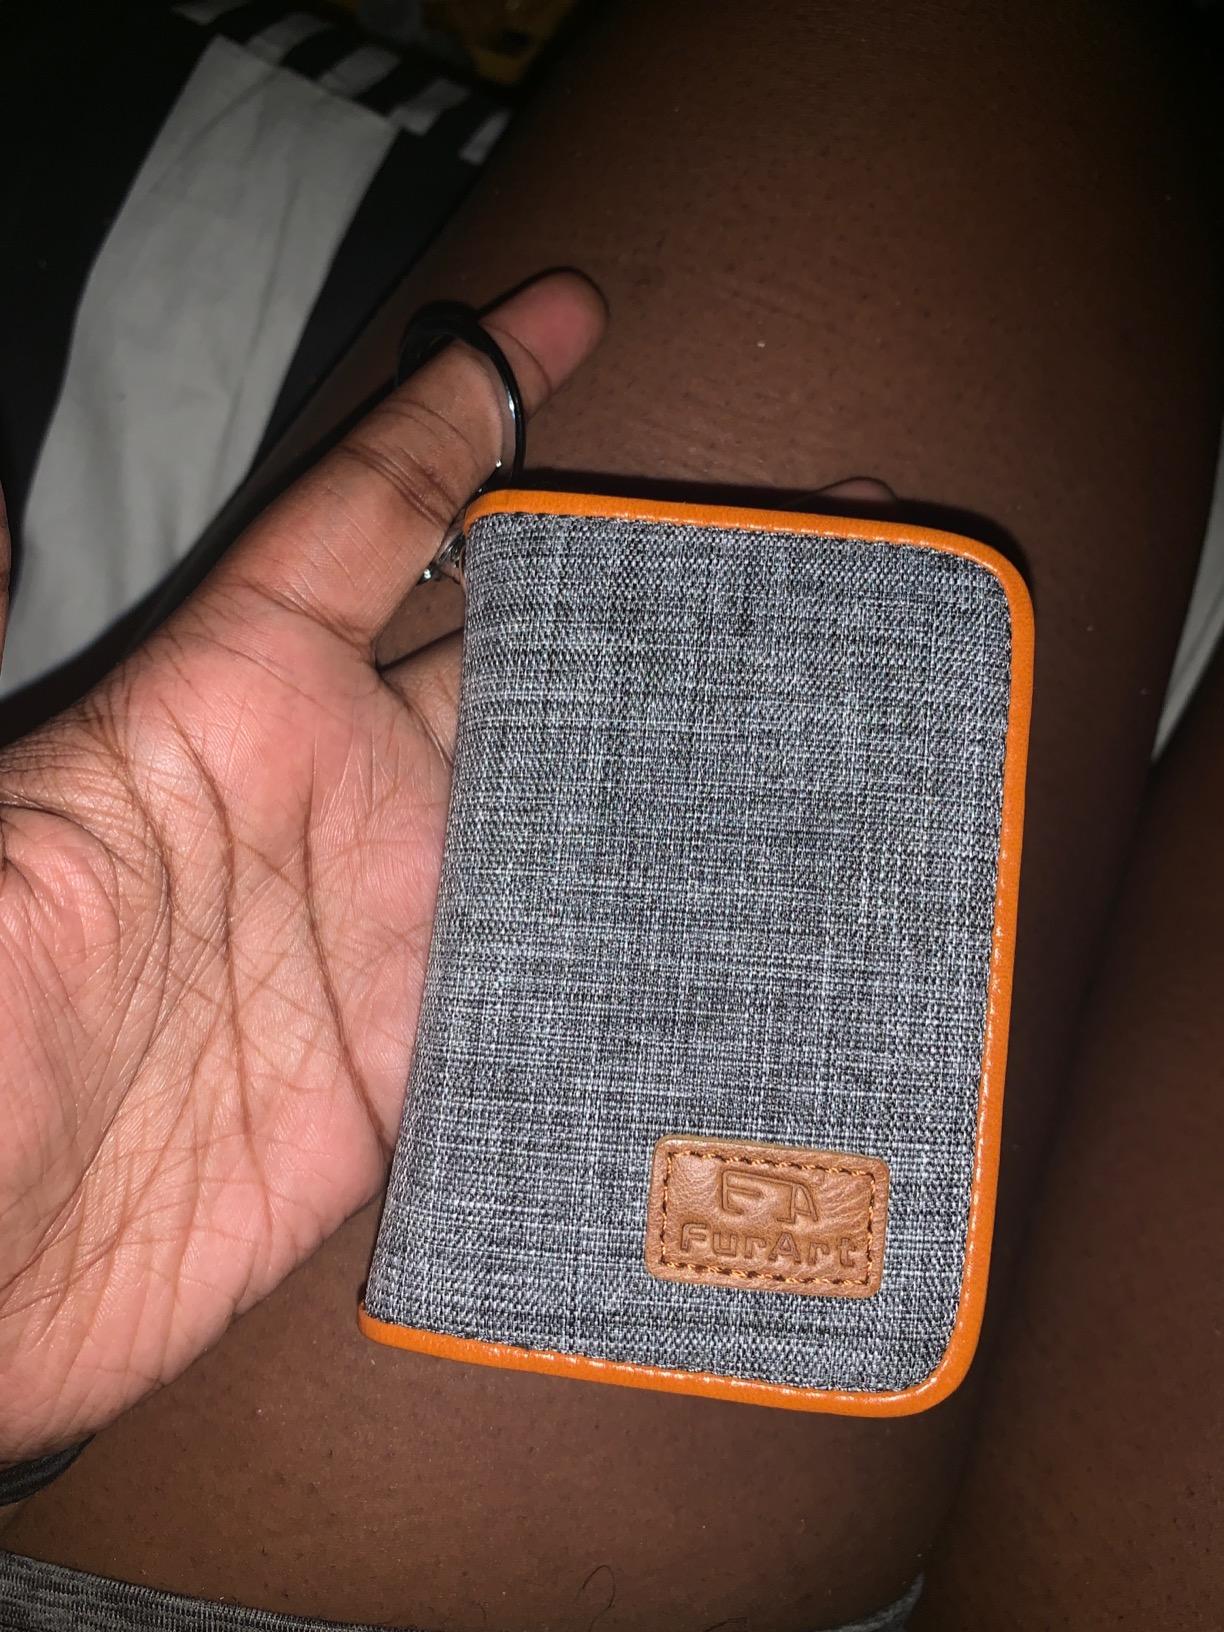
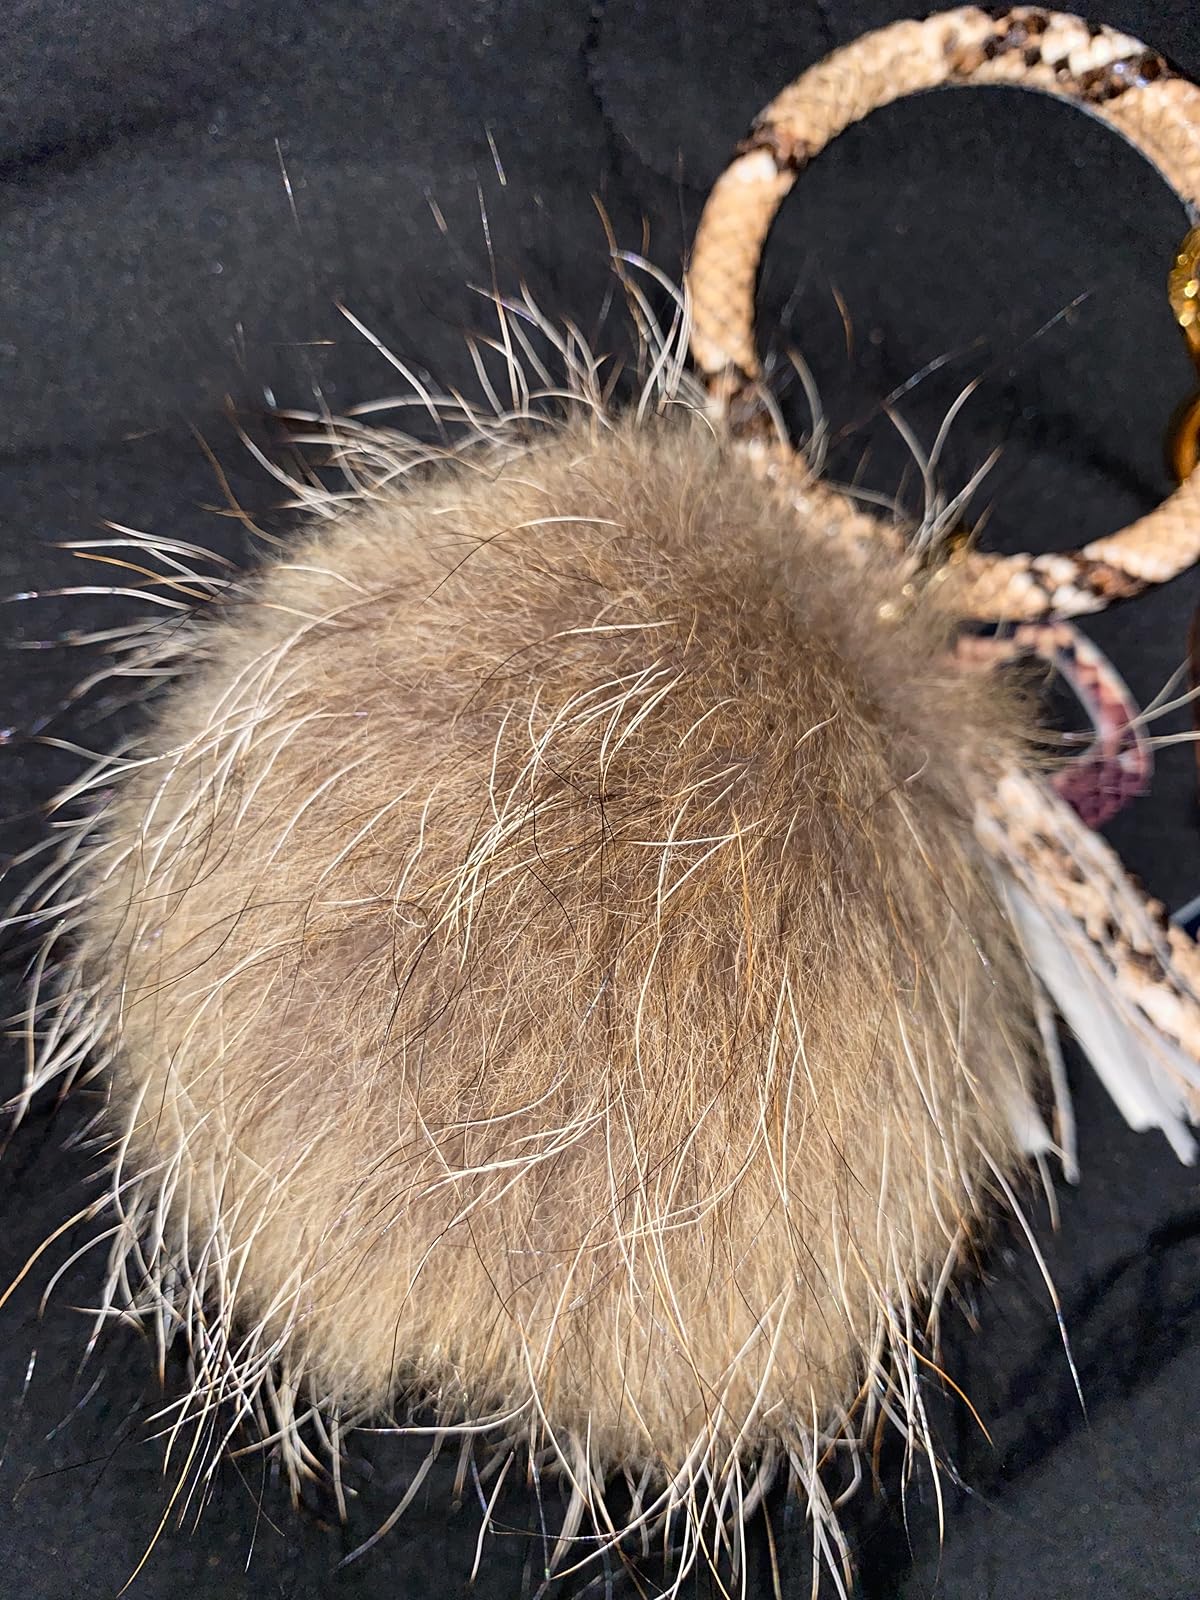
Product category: accessories_keychain
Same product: no